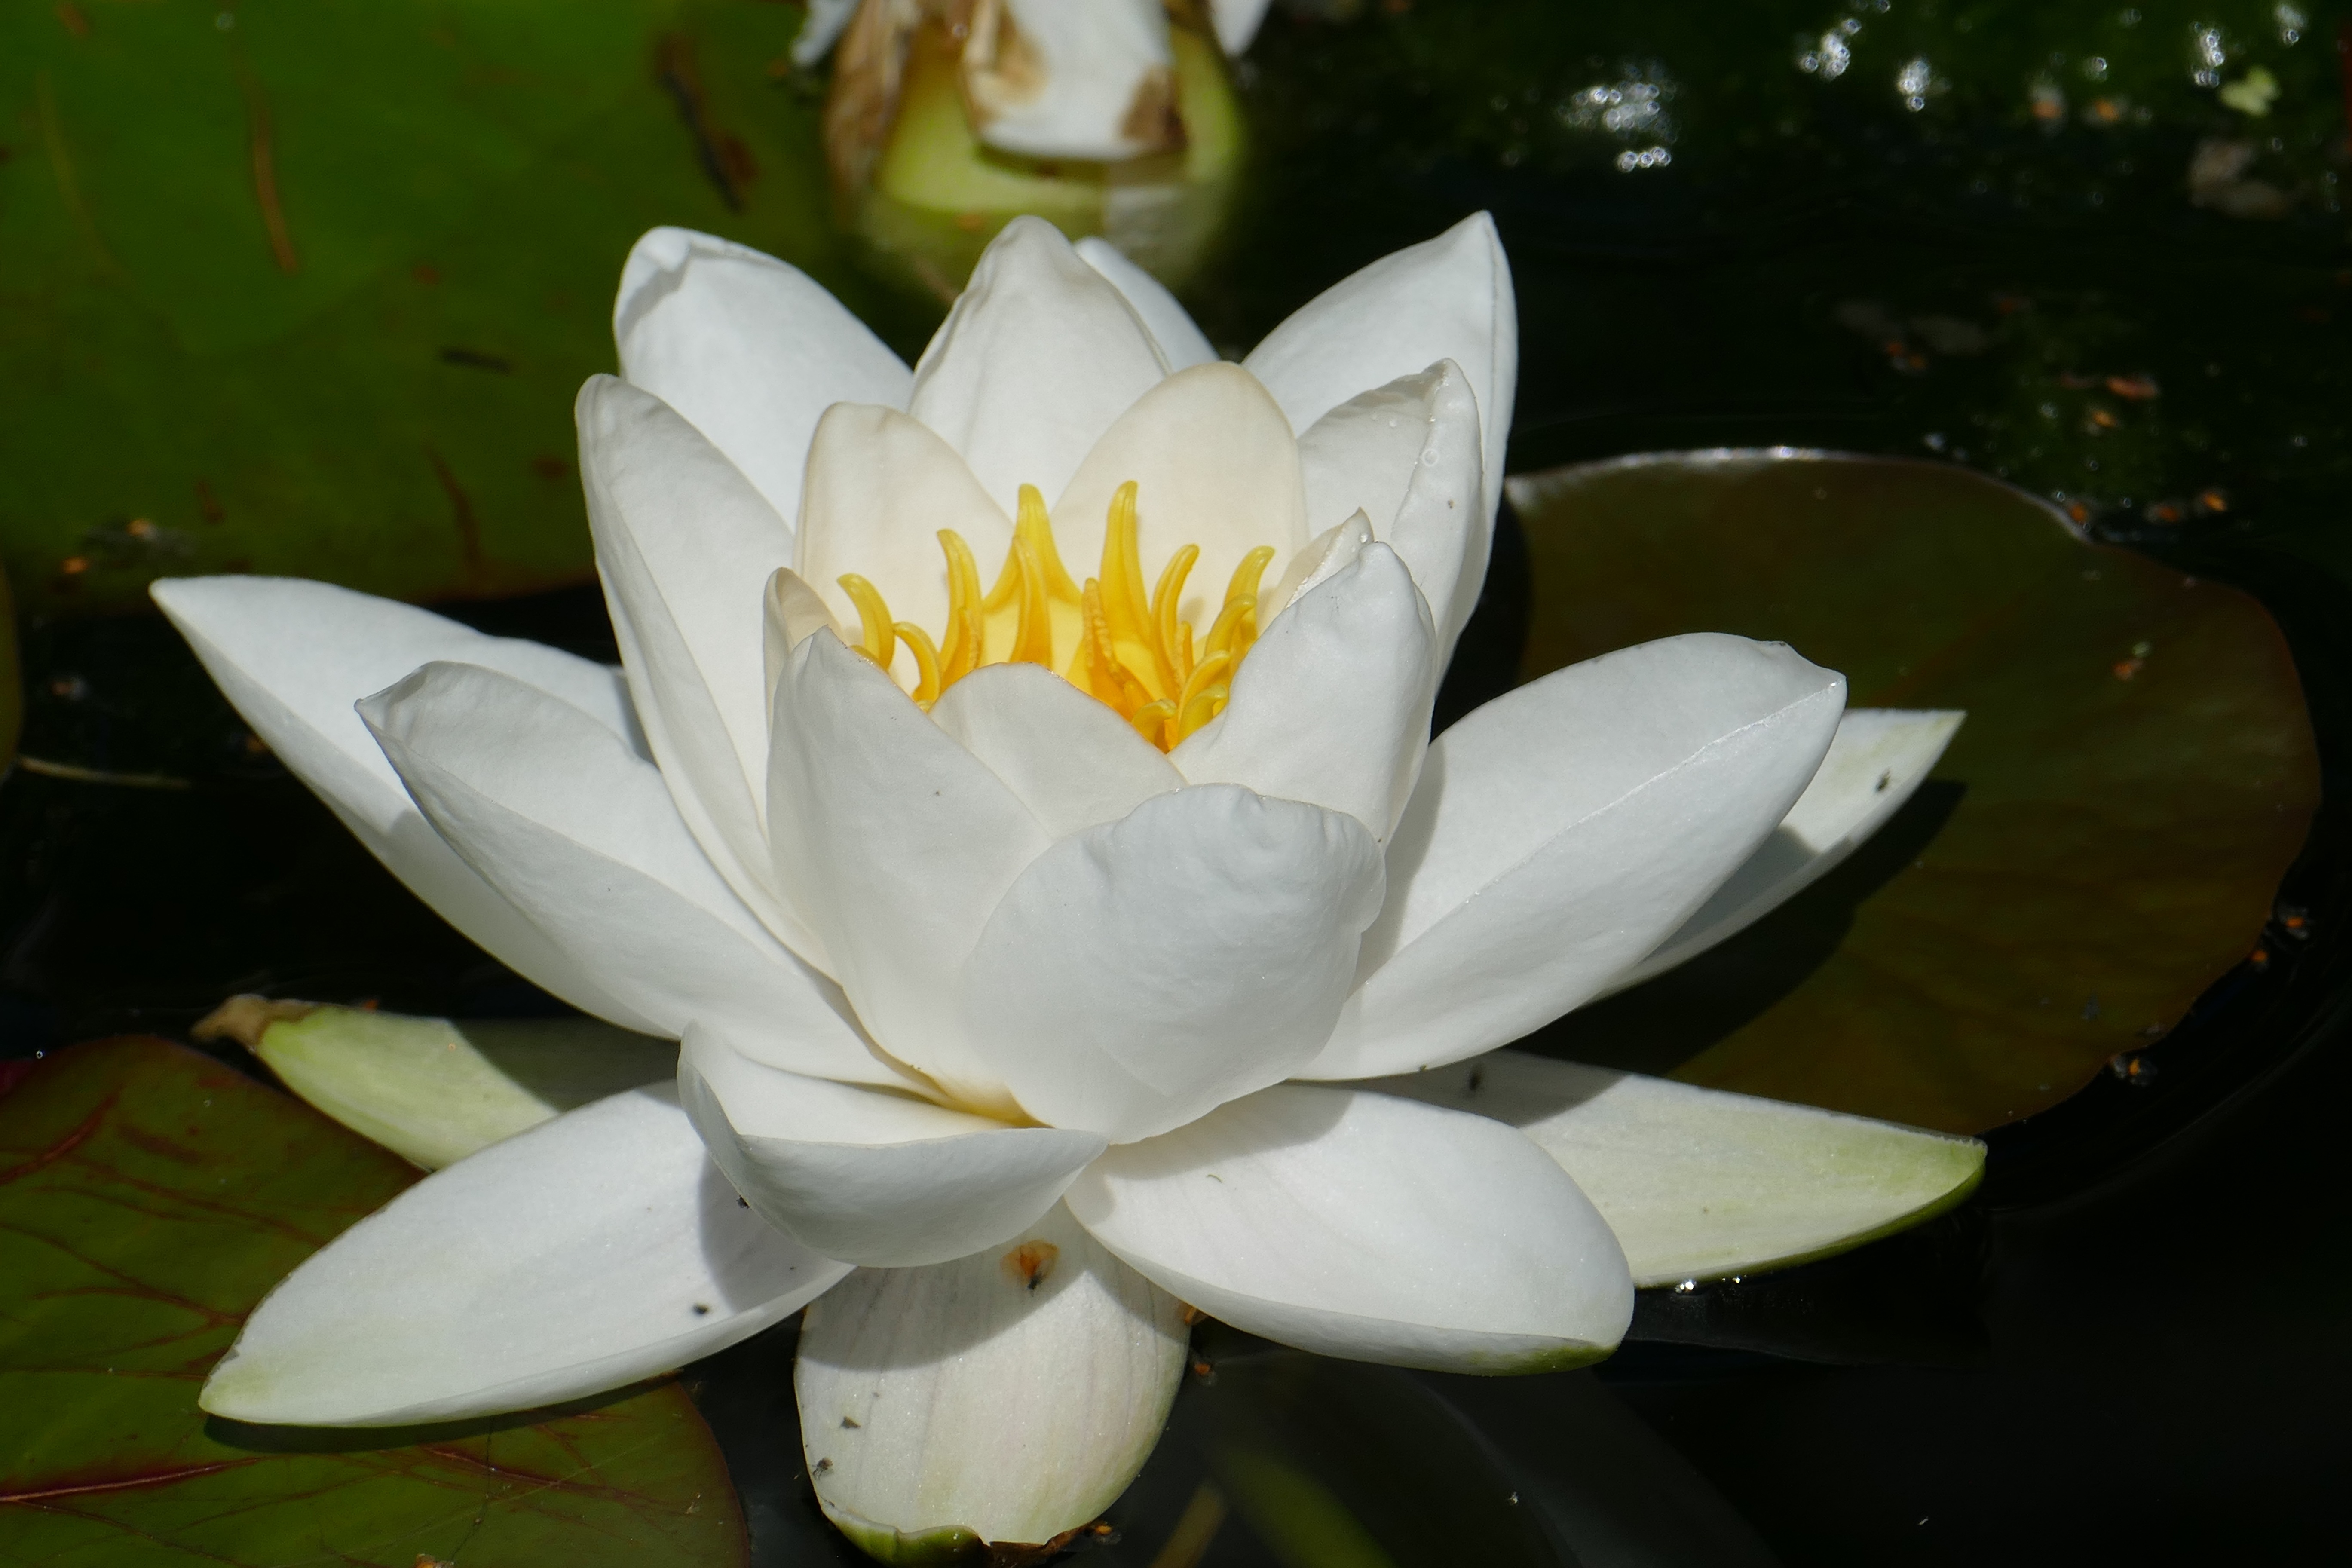
water, nature, blossom, plant, white, flower, petal, bloom, botany, yellow, sacred lotus, aquatic plant, flora, water lily, flowers, lotus, lily, macro photography, flowering plant, land plant, lotus family, proteales